Costabili collection

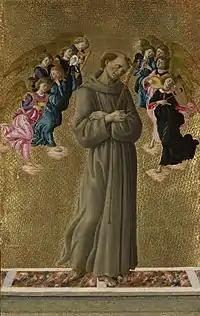
"Saint Francis of Assisi with Angels" by Sandro Botticelli, now in the National Gallery in London

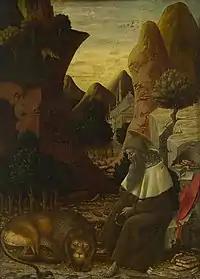
"Saint Jerome in a Landscape" by Bono da Ferrara, ca. 1440, now in the National Gallery

The Costabili collection or Costabili Gallery was a large art collection in Ferrara in the 19th century, mainly consisting of Ferrarese art. Works from the collection were purchased by mid and late 19th-century art collectors like Giovanni Morelli, Austen Henry Layard and Charles Eastlake, eventually ending in many of the major collections of art around the world. A significant group of paintings ended up in the National Gallery in London.